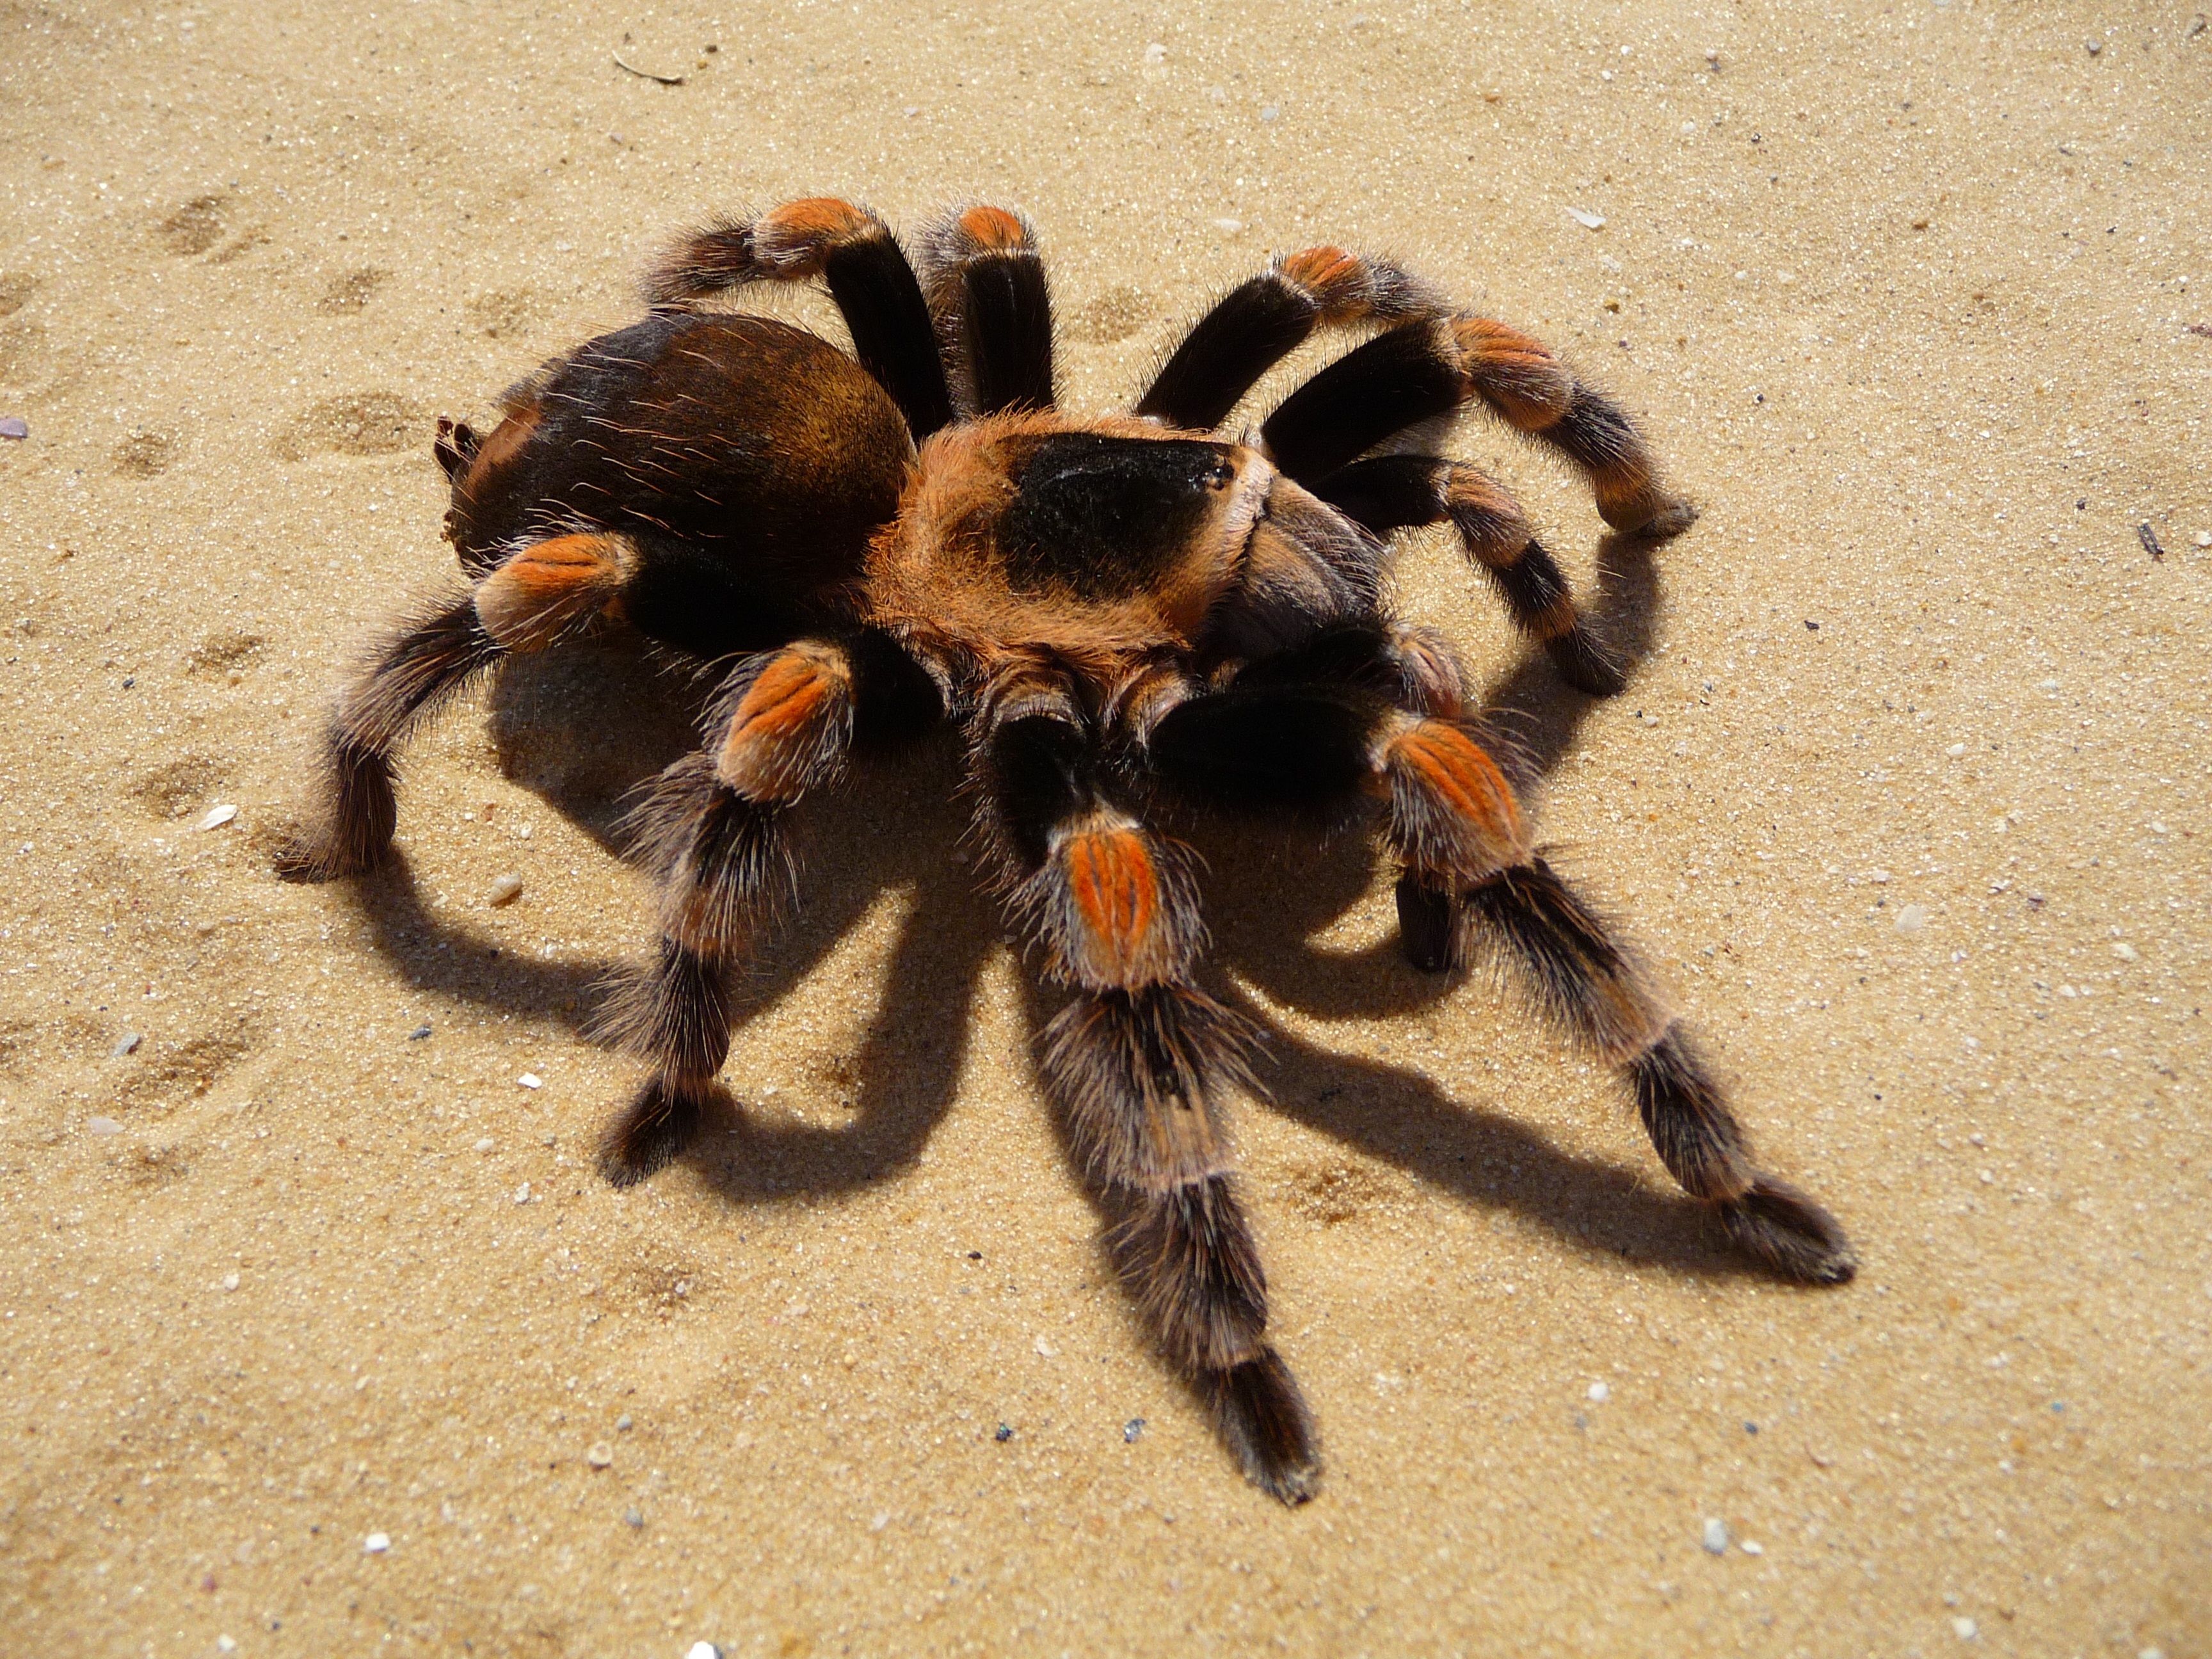
fauna, invertebrate, spider, hairy, arachnid, big, large, tarantula, mexican, macro photography, arthropod, european garden spider, wolf spider, araneus, orb weaver spider, red knee